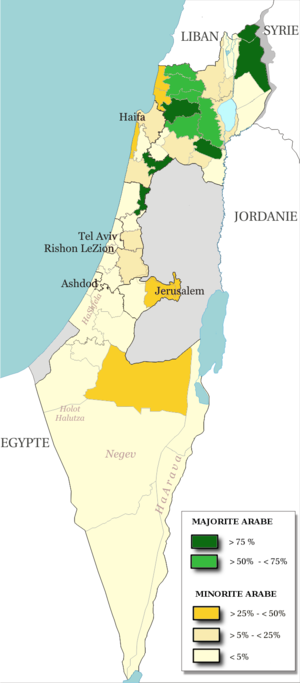
Carte des 50 ""régions naturelles"" officiellement reconnues par l'état, subdivision des 15 sous-districts, avec la proportion de population arabe. Cette carte inclue Jérusalem-Est et le plateau du Golan, tous deux annexés par Israël, mais dont l'annexion n'est pas reconnue par l'ONU. La carte est basée sur la situation de la population en l'an 2000, et est inspirée de the arab population in Israel [PDF], une publication (Statistilite N°27) du Center Bureau of Statistics israélien (CBS) diffusée en novembre 2002.
Les Arabes israéliens sont les Arabes détenteurs de la citoyenneté israélienne vivant en Israël. Ils s’identifient comme « Palestiniens » ou « Arabes israéliens ». Les réfugiés juifs des pays arabes ne sont pas comptés parmi les Arabes israéliens.
La première intifada, appelée également guerre des pierres, désigne la période de conflit entre les Palestiniens des territoires occupés et Israël, du 9 décembre 1987 et qui prit fin en 1993, avec la signature des Accords d'Oslo.
Cet article fournit diverses statistiques sur la démographie d'Israël.
Les localités arabes en Israël sont des localités israéliennes dont la population est arabe à plus de 50 %. Bien que n'ayant pas été reconnus par la communauté internationale comme appartenant à Israël, Jérusalem-Est et le plateau du Golan ont été inclus dans cette liste.